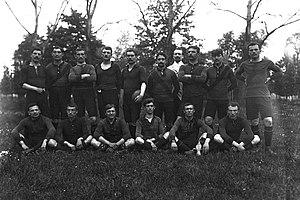
Le 126e Régiment d’Infanterie de Brives, en mai 1908 (rugby à XV)
Le Club athlétique Brive Corrèze Limousin est la section rugby à XV fondée en 1910 du Club athlétique briviste, club omnisports français, basé à Brive-la-Gaillarde en Corrèze. Son équipe première évolue en Top 14 en 2020-2021. Son président est Simon Gillham, l’équipe étant entraînée par le Nord-Irlandais Jeremy Davidson, épaulé par Marc Dal Maso et Jean-Baptiste Péjoine.